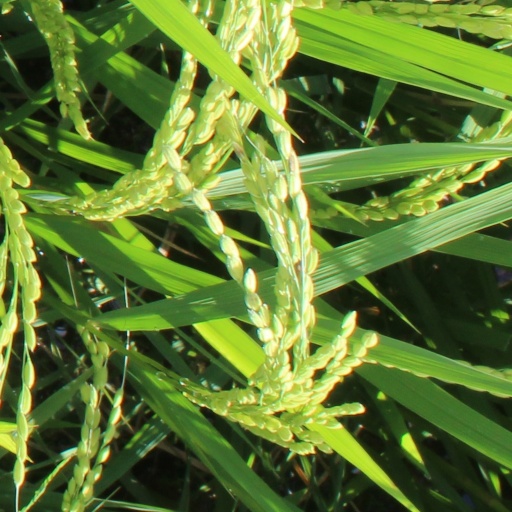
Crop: rice